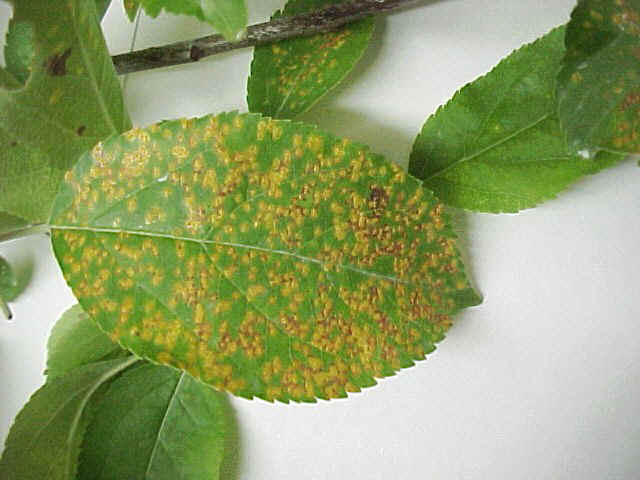
Labels: Apple rust leaf